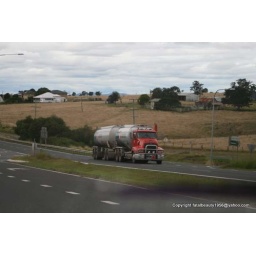
red truck in the highway..